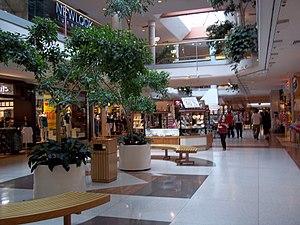
Place Versailles, Montréal
Place Versailles est un centre commercial situé à Montréal à l'angle de la Rue Sherbrooke et de l'Autoroute 25. Il fut ouvert en 1963.